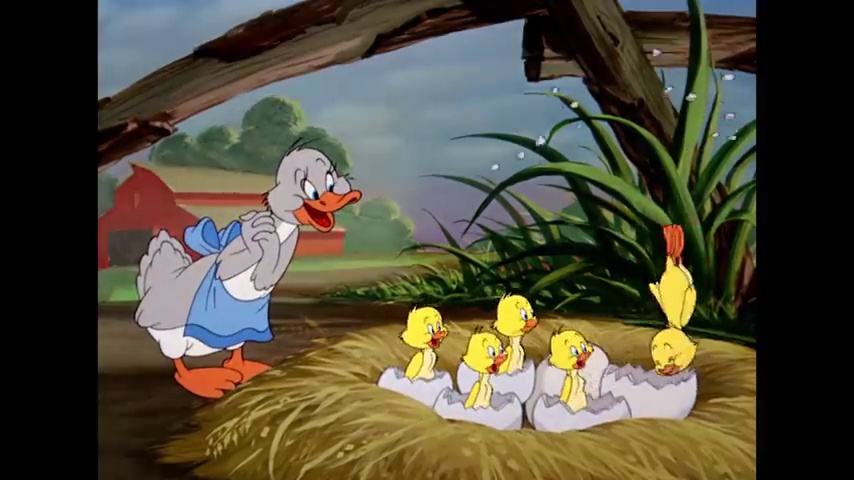
Portrait style: Cartoon Portrait